Milva

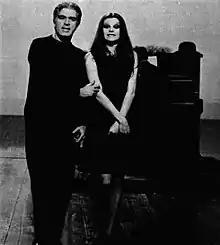
Milva and Giorgio Strehler

In 1975, Milva released "Libertà", a studio album composed of military hymns, marches and folk songs whose central themes revolve around freedom and liberty. Among the songs featured on the album was Bertolt Brecht's "Kälbermarsch", a parody of the song "Horst Wessel Lied". The album was released on the Ricordi label in Italy, Germany and Japan.